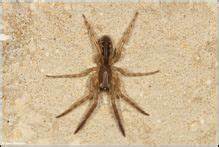
Label: spider